Car boot liner

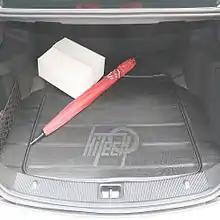
Rubber boot liner

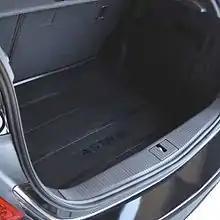
Vauxhall Astra Boot liner

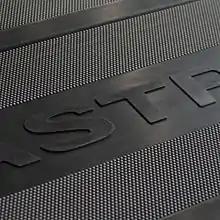
Detailed shot of a boot liner

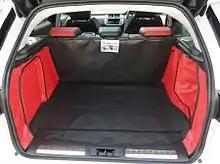
A tailored car boot liner for the Range Rover Evoque,Designed and manufactured by The Hatchbag Company

A car boot liner or cargo liner is a synthetic mat designed to protect the automobile boot or trunk against damage from dirt or spills and to pad cargo against abrasion or shock. Specifically, a boot liner shields the vehicle carpet from damage. Boot liners are usually removable, so they may be cleaned or replaced.